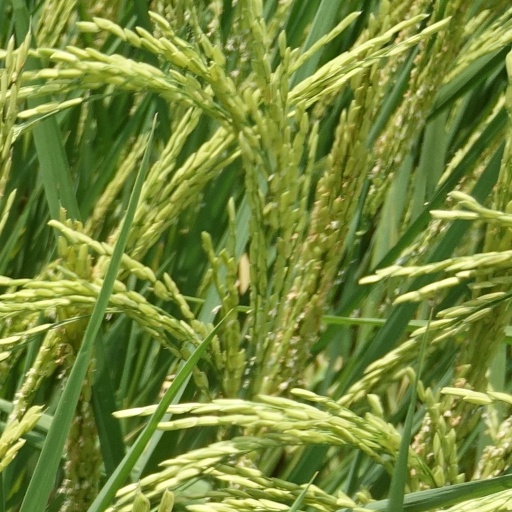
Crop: rice